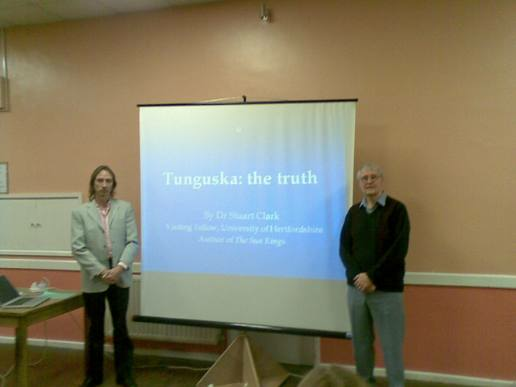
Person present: Yes